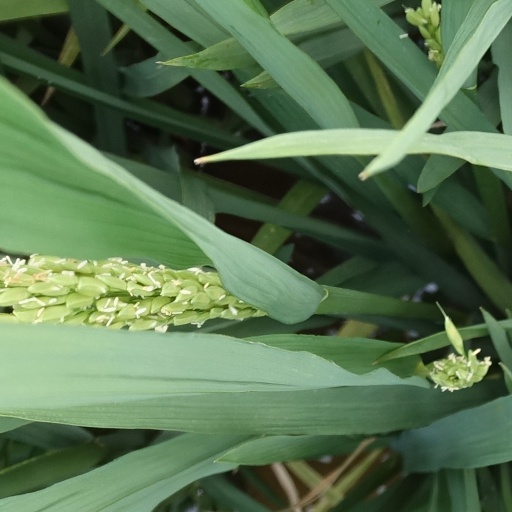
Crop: rice